The Tamer

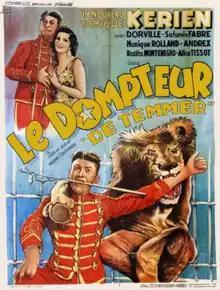
Belgian poster

The Tamer (French: Le dompteur) is a 1938 French comedy film directed by Pierre Colombier and starring Saturnin Fabre, Jean-Pierre Kérien and Monique Rolland. The film's sets were designed by the art director Jacques Colombier.